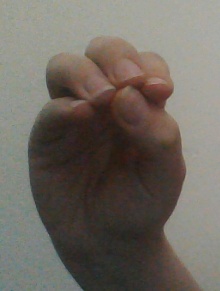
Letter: ha